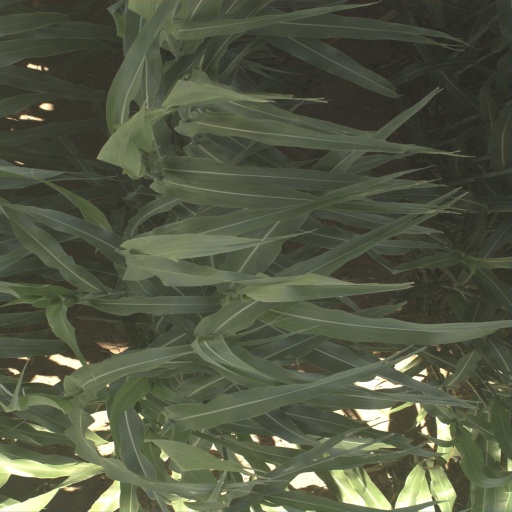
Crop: sorghum